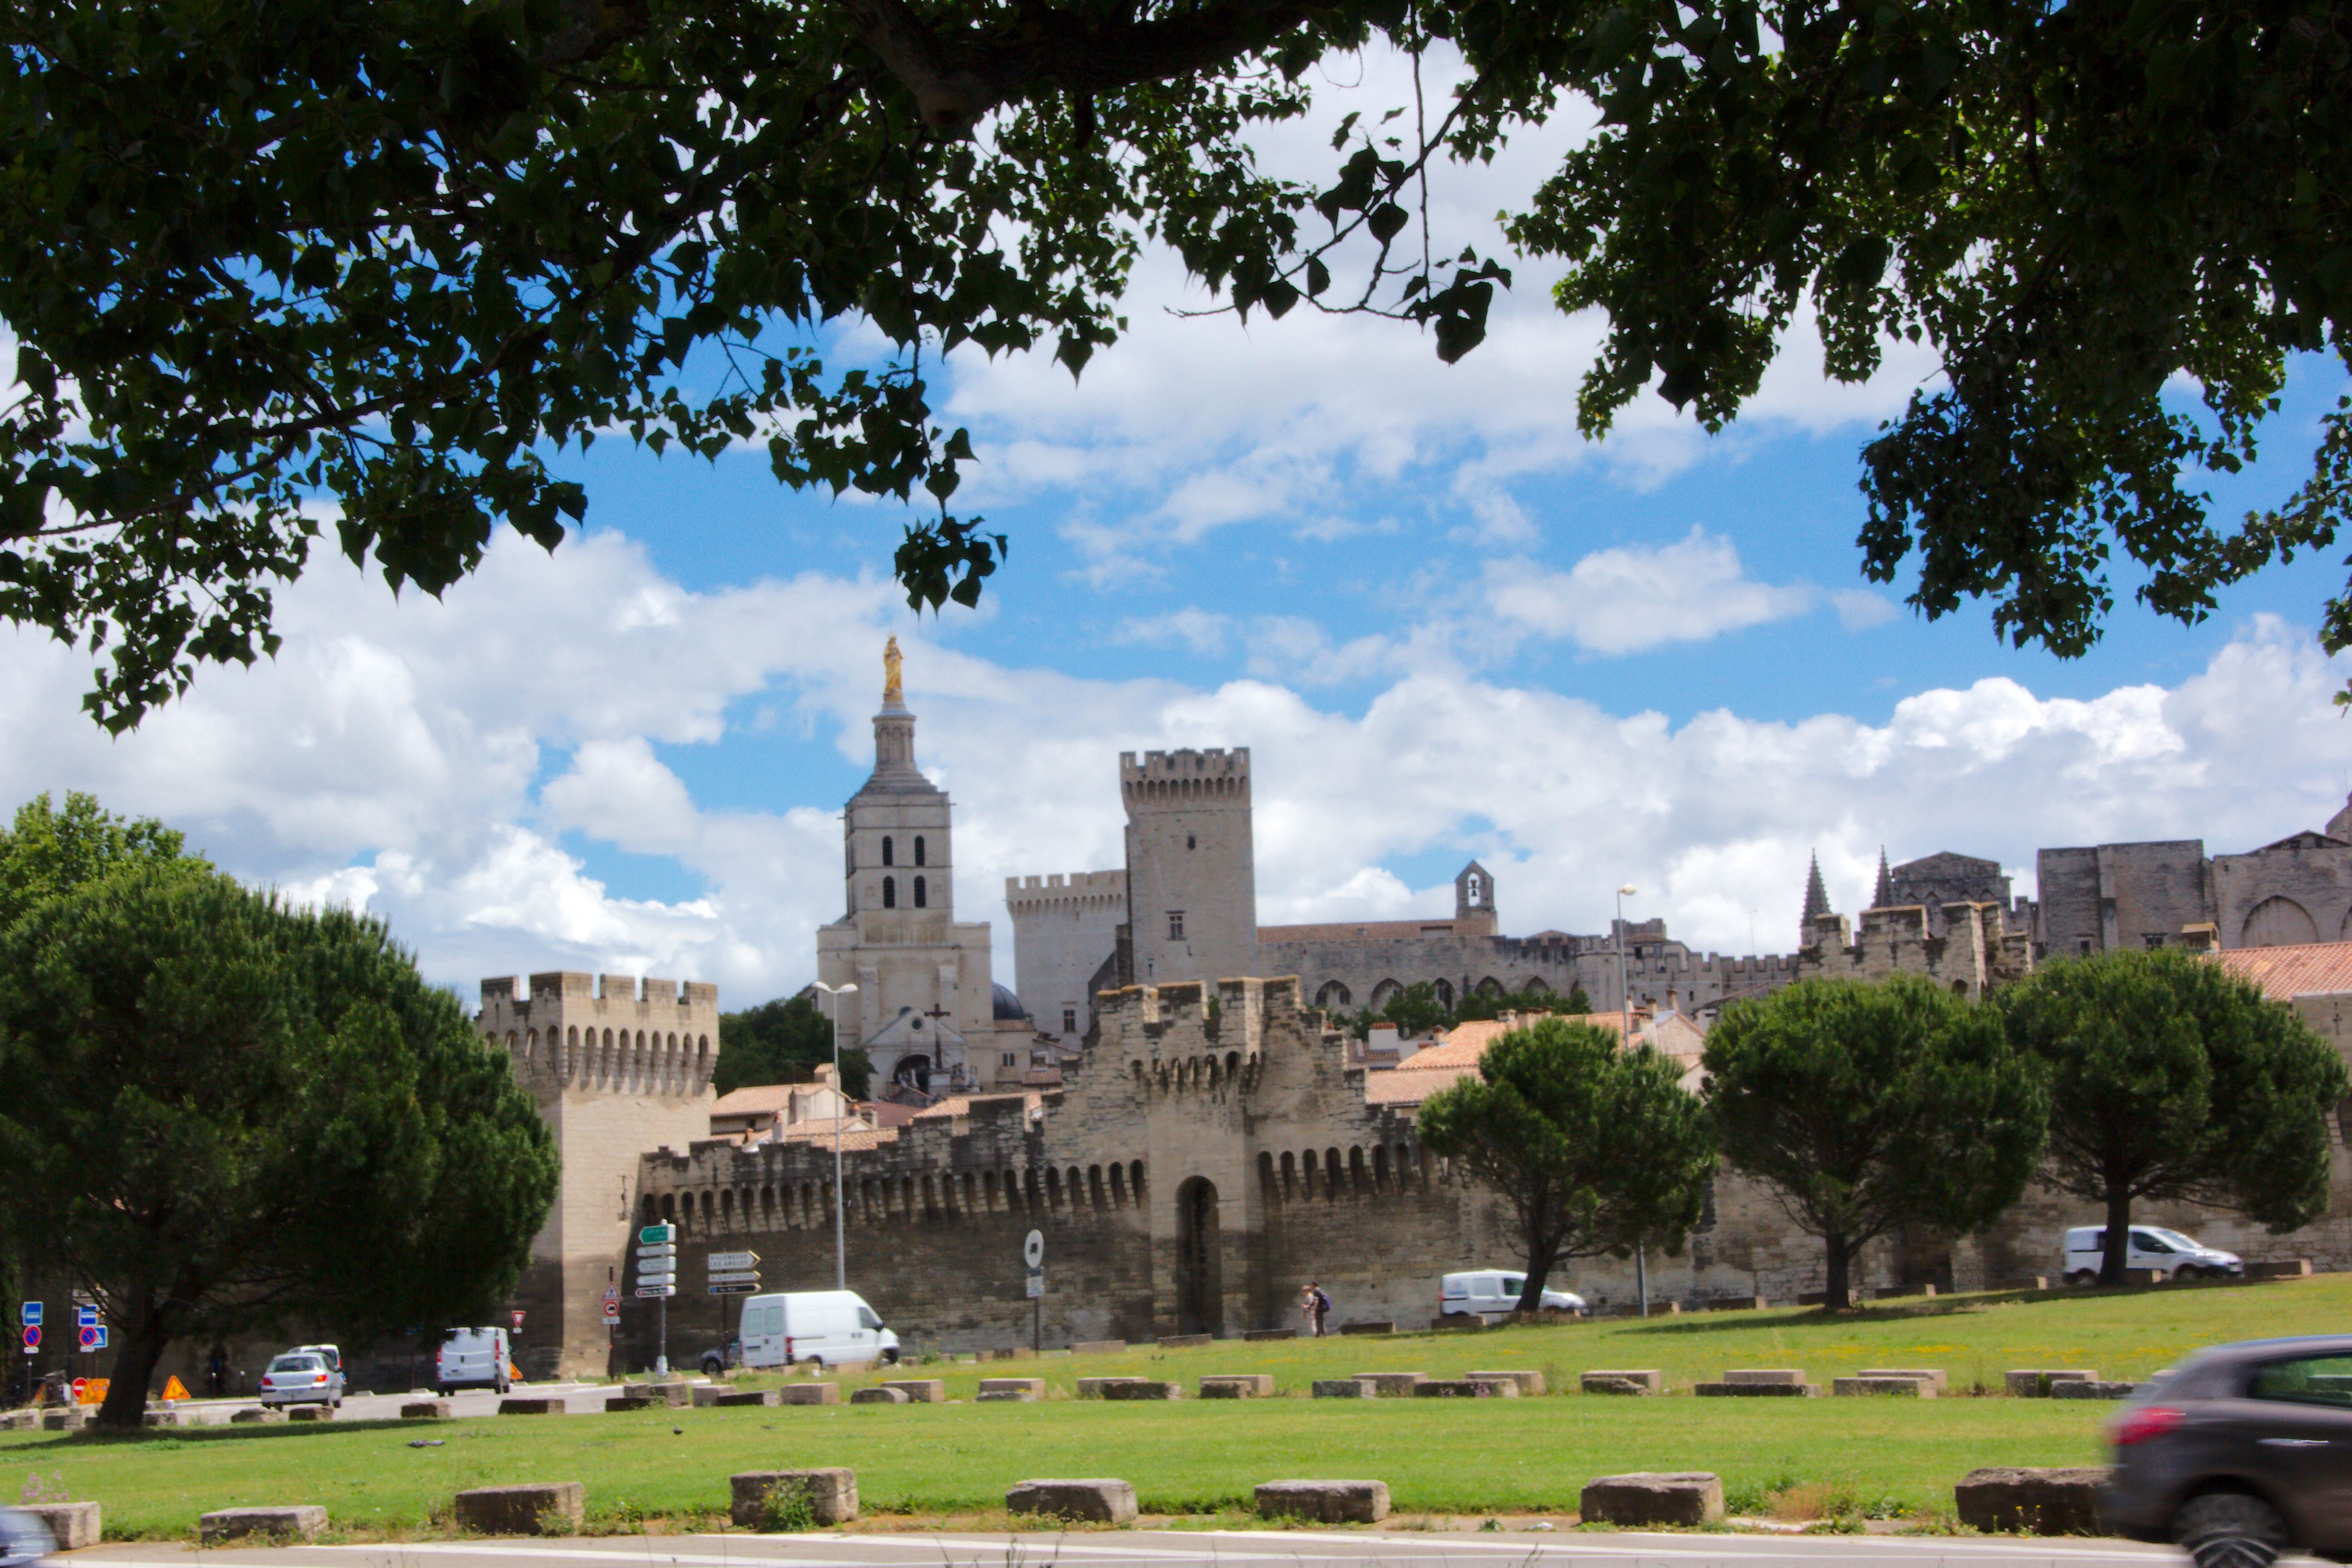
tree, chateau, palace, monument, france, park, landmark, tourism, places of interest, bank, town square, estate, historically, avignon, rhone, river cruise